Tanah Merah Ferry Terminal murder

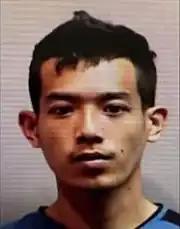
2016 police mugshot of Ahmad Muin Yaacob, the suspected killer of Maimunah Awang.

Upon his arrest and being brought into custody of the Singapore authorities, Ahmad Muin Yaacob broke down during police interrogations and confessed out of guilt that he killed Maimunah Awang.